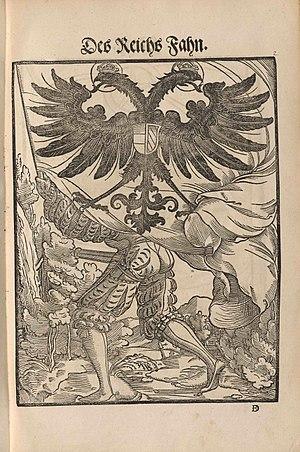
Le Reichsadler est l'aigle héraldique, dérivé de l'aigle romain, utilisé dans les armoiries du Saint-Empire, de la Confédération germanique puis de l'Empire allemand, de la République de Weimar, du Troisième Reich, de l'Allemagne de l'Ouest et de l'Allemagne actuelle. Son nom actuel est Bundesadler.